Anđelija Stojanović

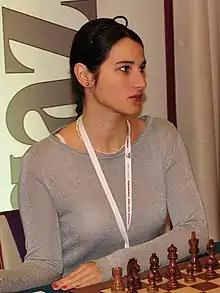
Stojanović in 2013

Anđelija Stojanović (born 12 November 1987) is a Serbian chess player who holds the FIDE titles of Woman Grandmaster (WGM, 2007) and FIDE Trainer (2015). She is a three-time Serbian Women's Chess Champion (2007, 2008, 2010).